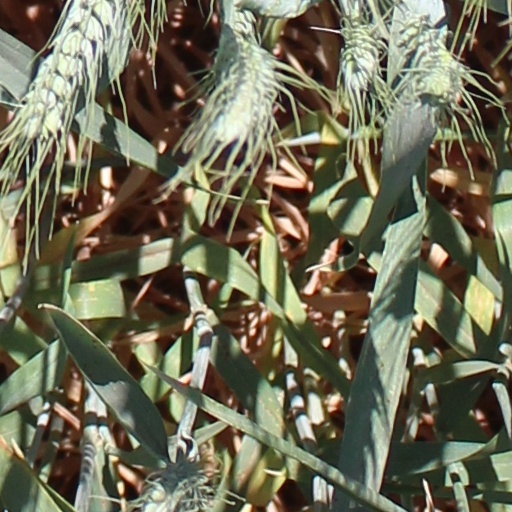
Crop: wheat